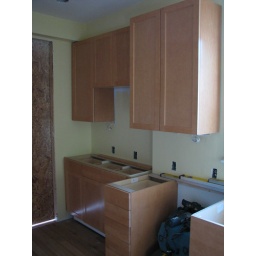
Dishwasher will go where the toolboxes are, sink in the cabinet just to the right. Microwave will go in the hutch under the cabinets.